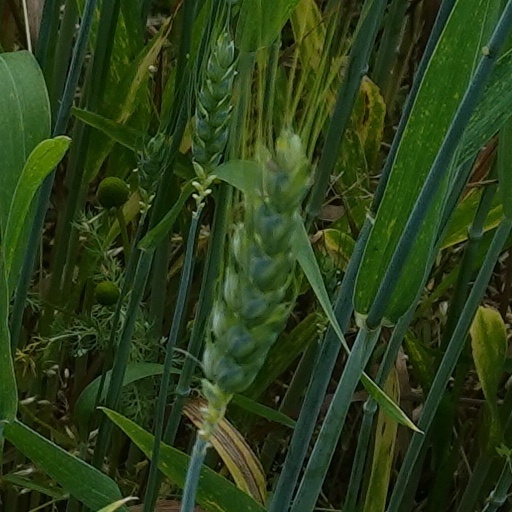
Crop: wheat